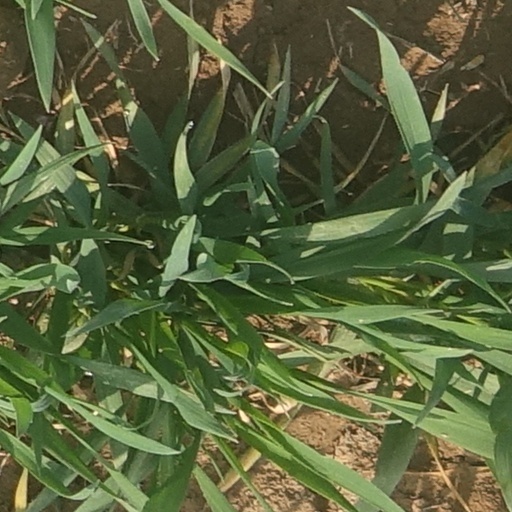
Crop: wheat